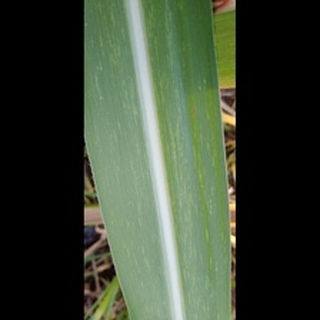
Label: sugarcane_mosaic